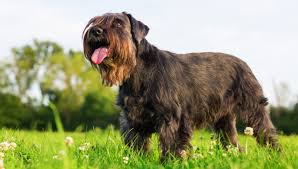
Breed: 220-n000053-standard_schnauzer